Shinzo Abe

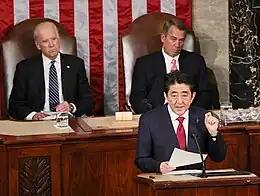
Abe addressing the United States Congress, 2015

On 24 December 2014, Abe was re-elected to the position of Prime Minister by the House of Representatives. The only change he made when introducing his third cabinet was replacing defense minister Akinori Eto, who was also involved in a political funding controversy, with Gen Nakatani. In his February policy speech, as the Cabinet weathered a Moritomo Gakuen school scandal, Abe called upon the new Diet to enact "most drastic reforms since the end of World War II" in the sectors of the economy, agriculture, healthcare and others.